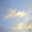
Label: cloud